Darkling beetle

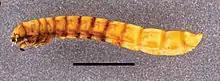
A tenebrionid larva ("Eleodes" sp.)

The oldest known member of the family is "Jurallecula" from the Late Jurassic Karabastau Formation of Kazakhstan, assigned to the subfamily Alleculinae.